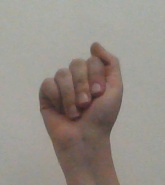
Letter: saad